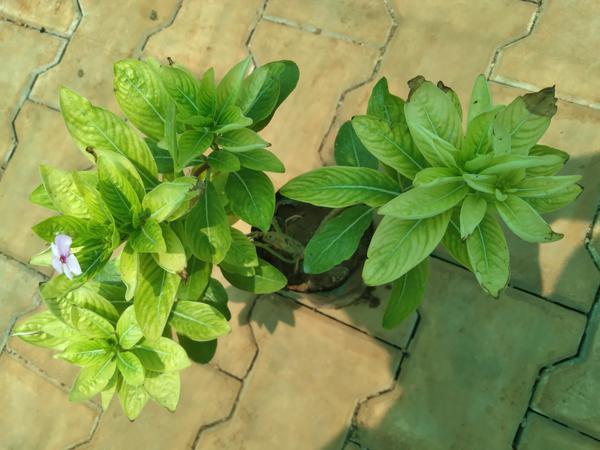
Plant: Nithyapushpa